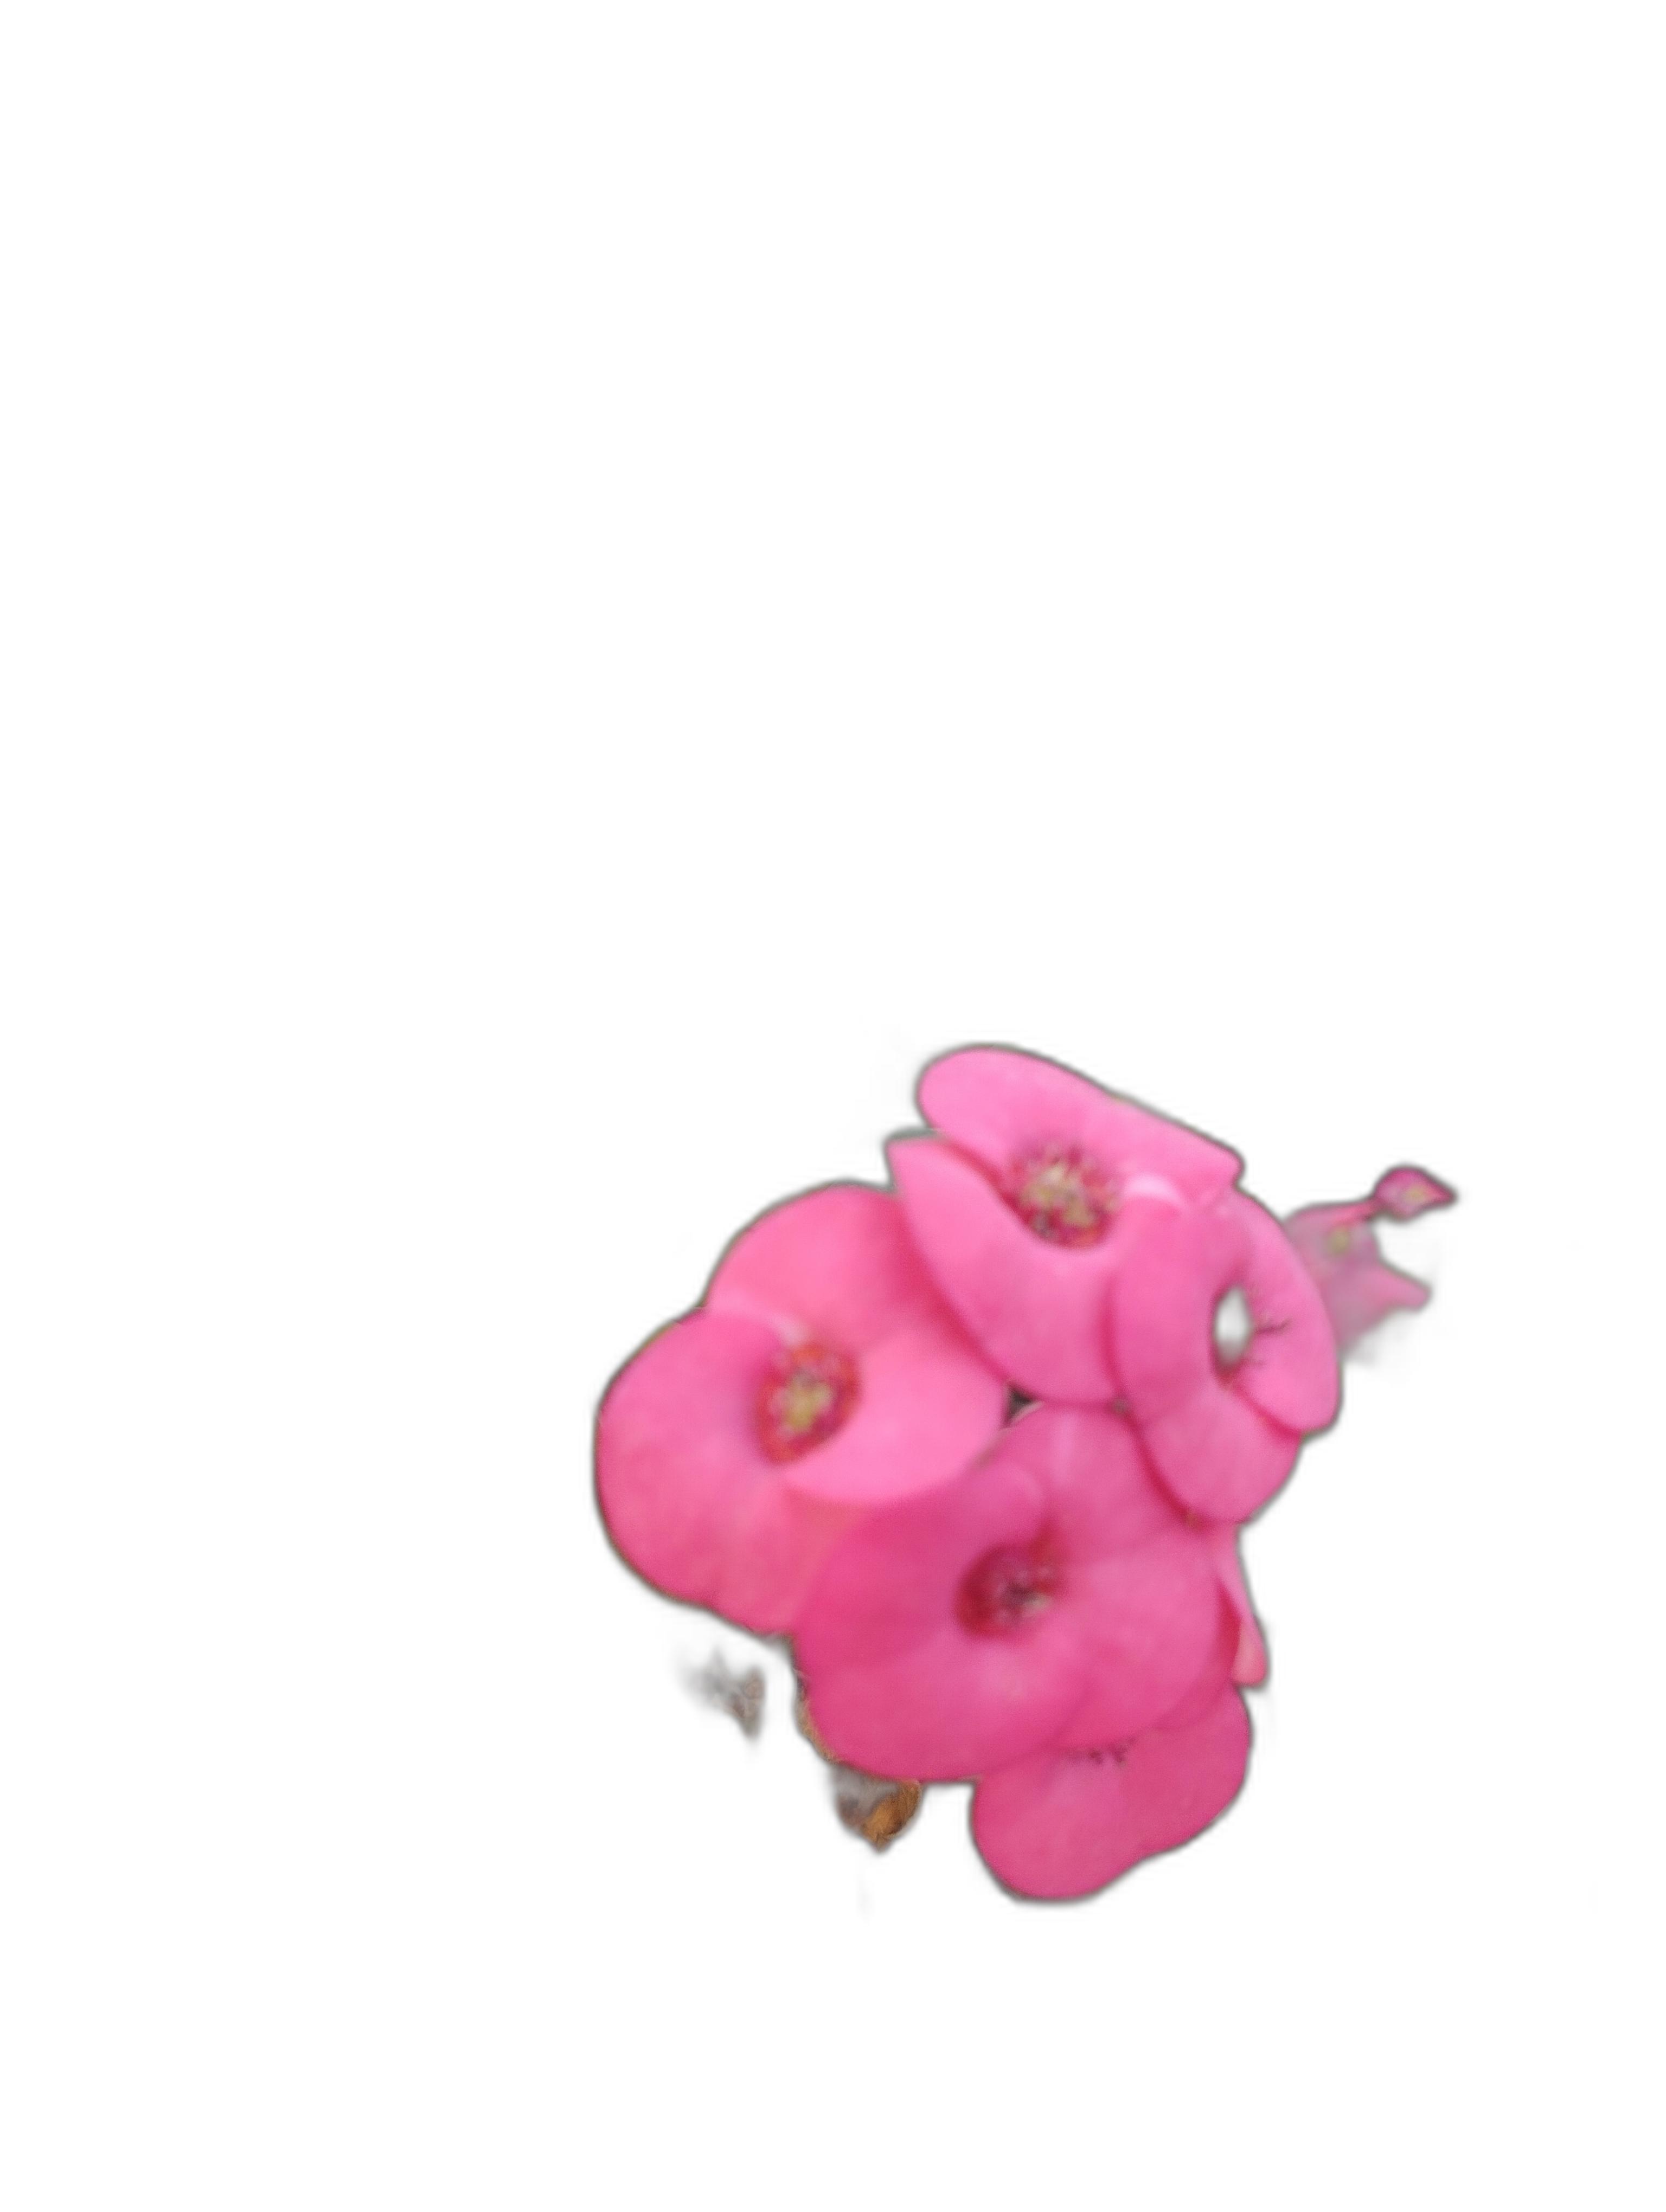
Label: Crown of thorns